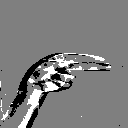
ASL letter: h